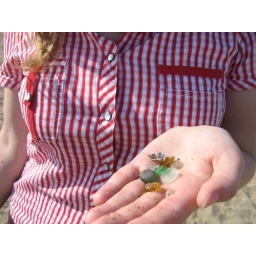
I cannot be in a beach without picking the shells, stones or polished glass..